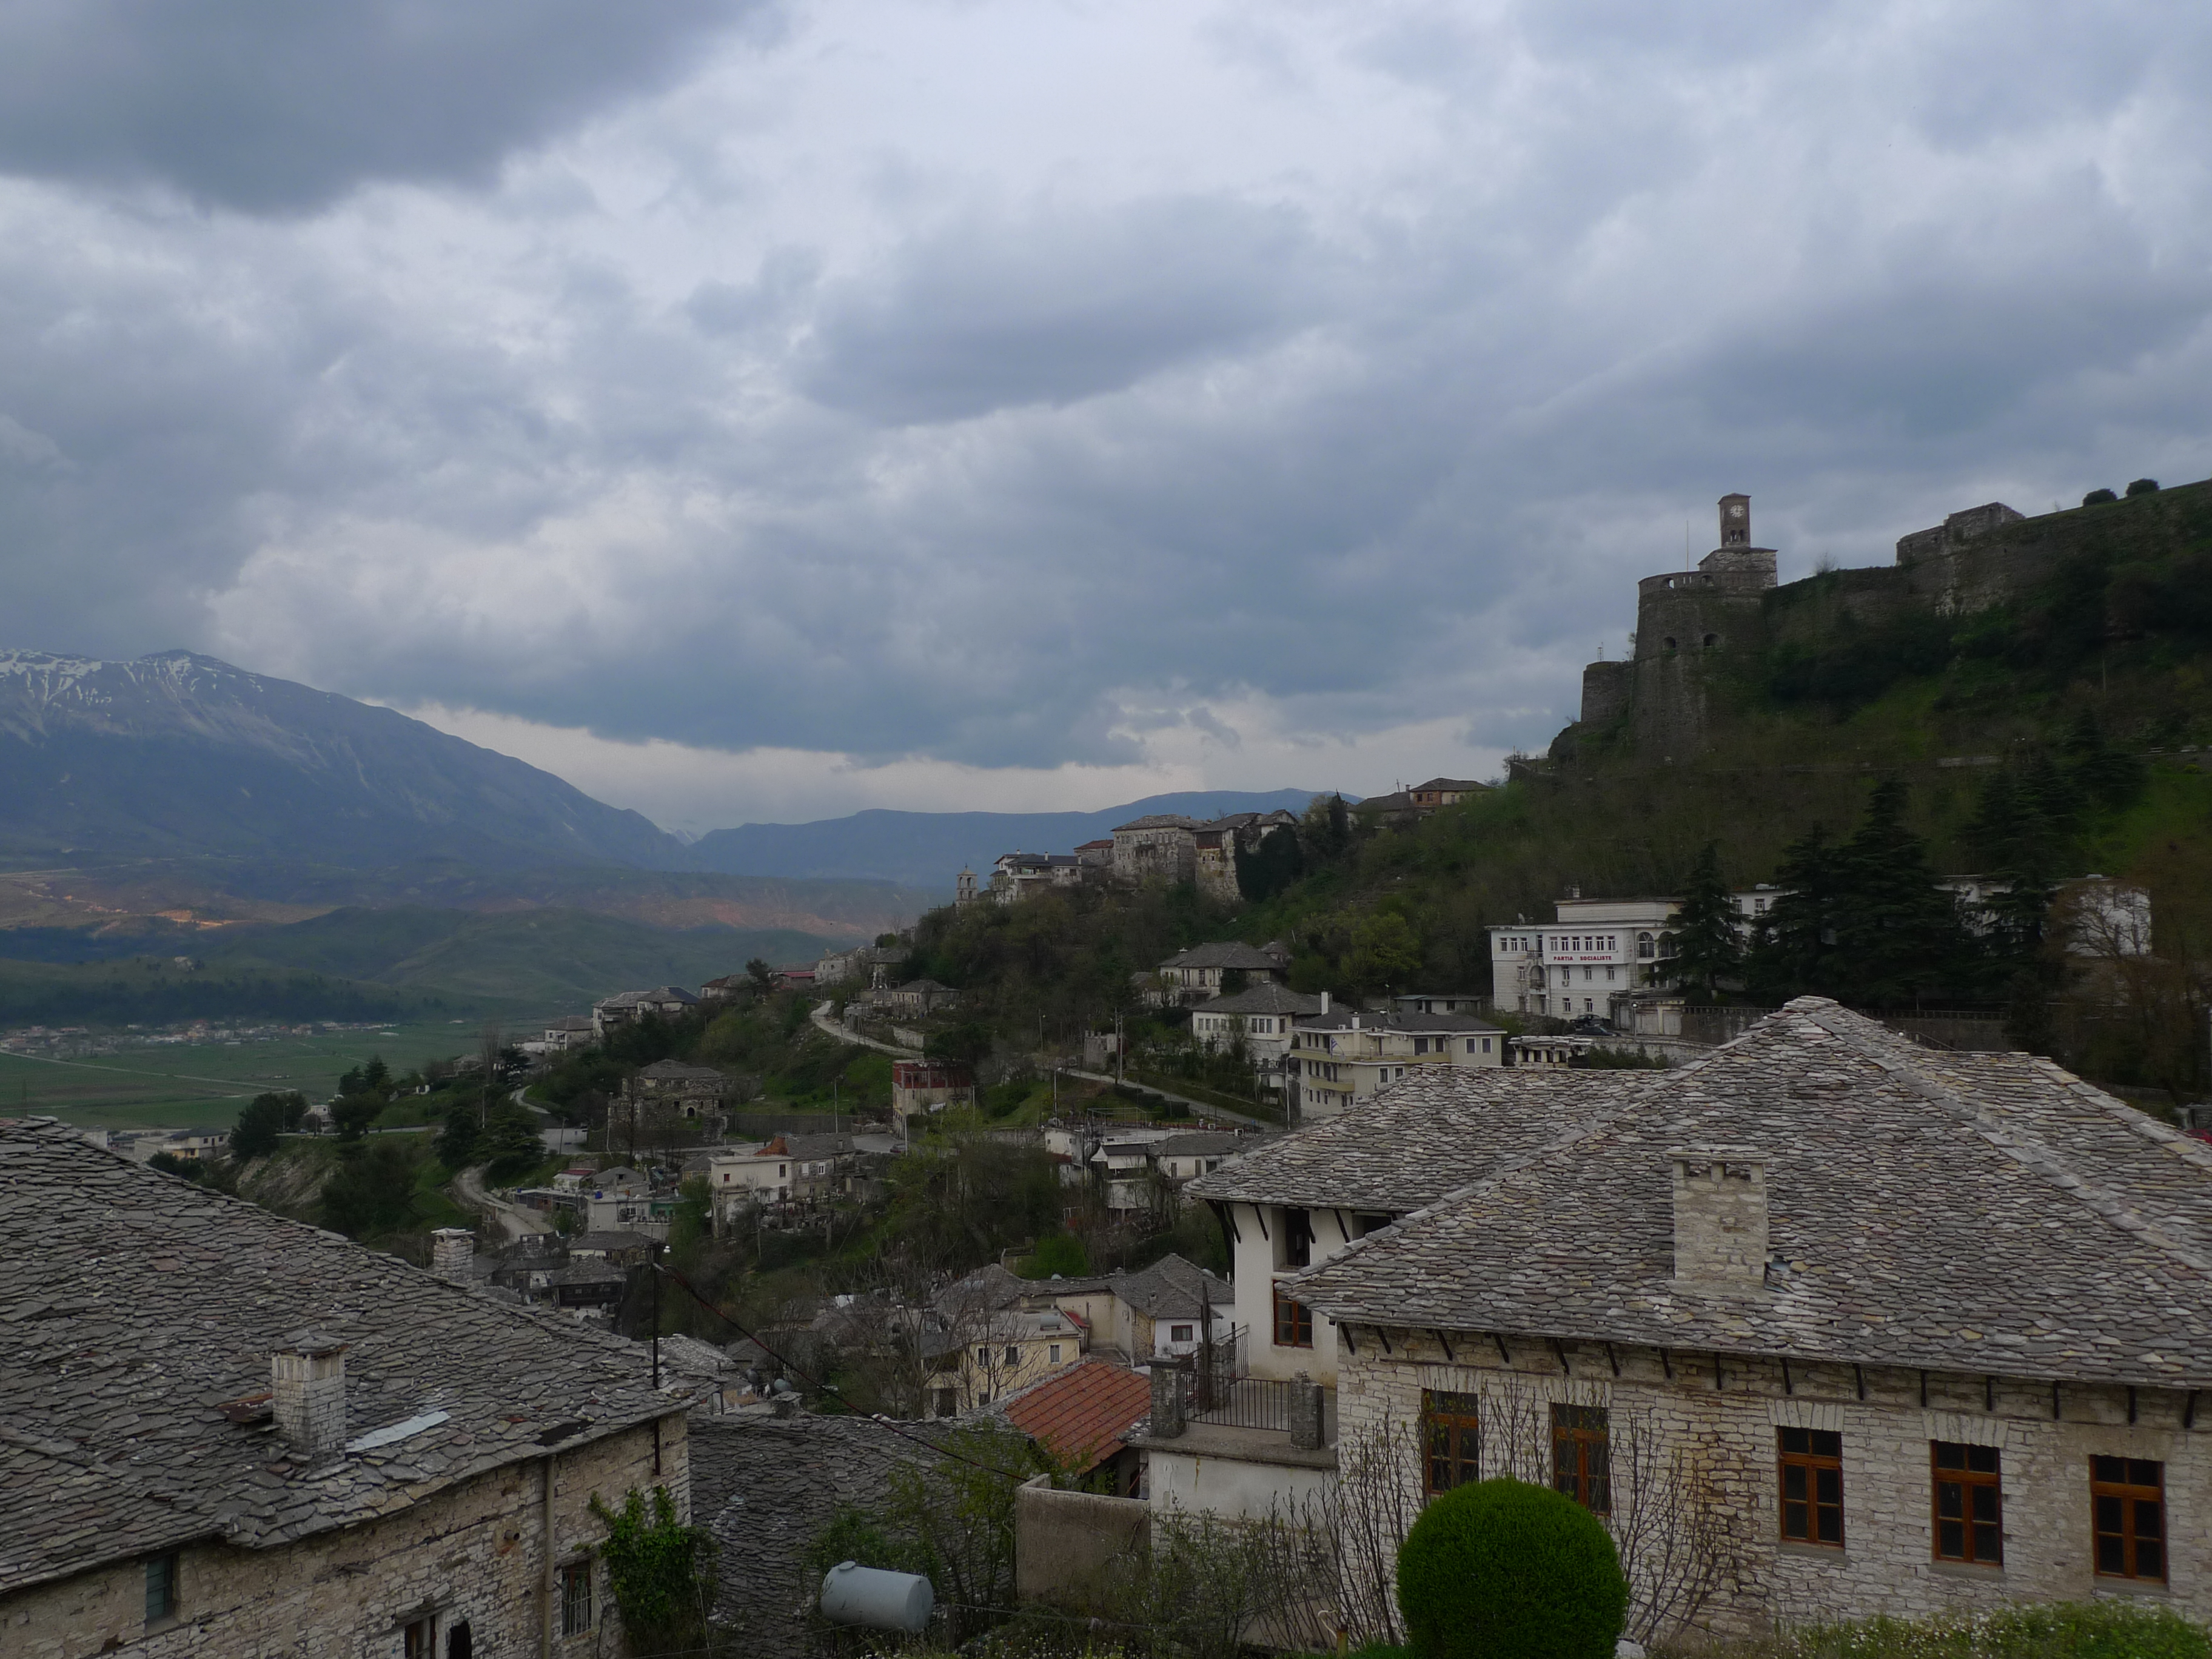
landscape, mountain, hill, town, valley, mountain range, vacation, village, highland, alps, ruins, unesco, worldheritagesite, kulturerbe, welterbe, weltkulturerbe, albania, albanien, rural area, human settlement, mountainous landforms